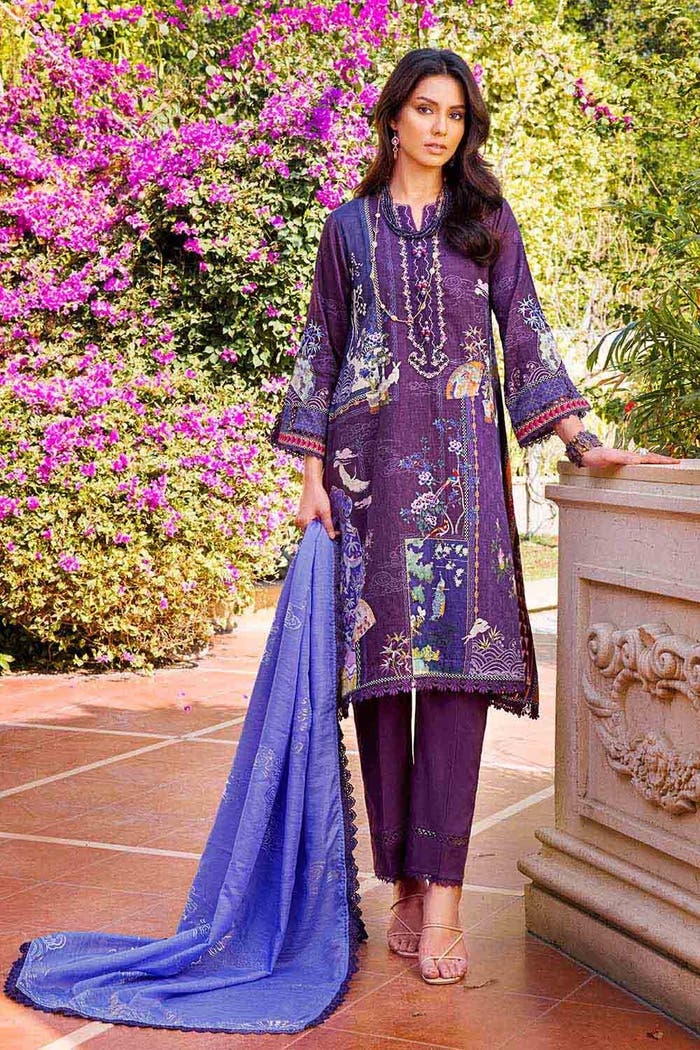
purple karla embroidered salwar